Banatski Brestovac

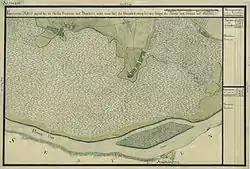
National Archives of Austria, Map of the Josephinian Land Survey (1769-1772)

The official year of founding of Brestovac is 1717, but it is only documented an abandoned settlement with 12 uninhabited houses in that time. The communal area was a part of Temeşvar Eyalet in Ottoman Empire since 1552, after the Treaty of Požarevac a part of Habsburg's Banat, since 1765 of the military frontier (Austrian Empire) and then it belonged to the Torontál county of Austria-Hungary. After World War I was that area a part of provisional Torontalsko-tamiške županja (Treaty of Trianon), in 1922 of Belgrade oblast and since 1929 of the Danube Banovina in the Kingdom of Yugoslavia. In the time after World War II its belonged to the Srez Pančevo of the Socialist Federal Republic of Yugoslavia and the Federal Republic of Yugoslavia. The communal area of Banatski Brestovac was a part of the administrative region of the Pančevo municipality from all these centuries to the present.